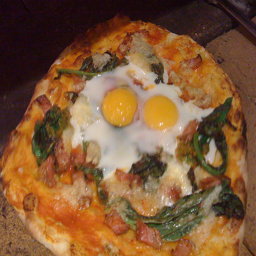
A pizza with two fries eggs sitting on top of it.
A breakfast pizza with ham, eggs, and cheese.
A pizza with two eggs, toppings and cheese on it.
A prepared pizza is sitting on a table.
some eggs are on top of other food